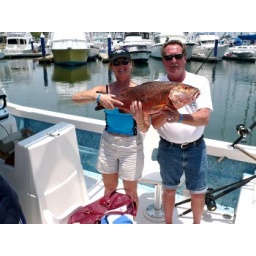
This red snapper is perfect for the Blue Plate Special... or in this case a Red Plate Special..... fish Mexico!